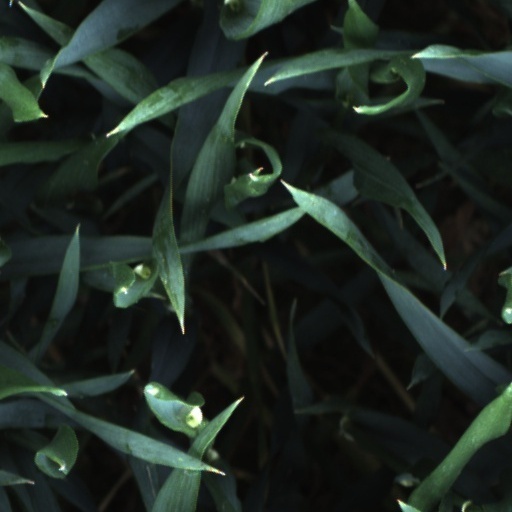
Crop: wheat